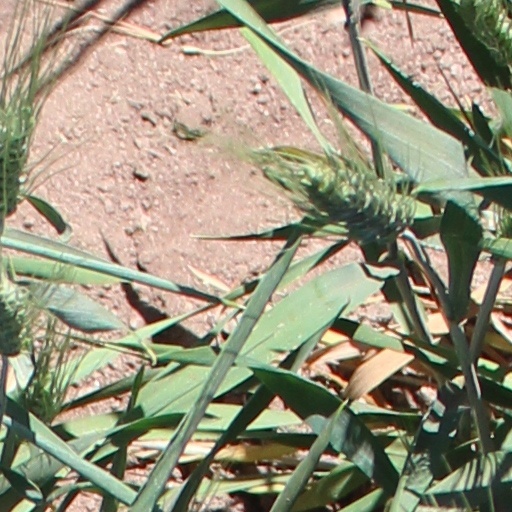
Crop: wheat